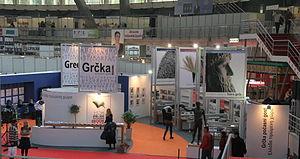
La Foire internationale du livre de Belgrade est l'une des manifestations littéraires les plus anciennes et les plus importantes de la région. Son but principal est d'offrir aux éditeurs, auteurs, libraires, bibliothécaires, distributeurs de livres, compagnies multimédias et autres spécialistes concernés, l'opportunité de créer de nouveaux contacts, d'échanger leurs expériences, de signer des contrats et de réaliser différentes sortes de collaborations professionnelles et culturelles. Tous les éditeurs de Serbie, ainsi que les éditeurs les plus réputés de la région présentent lors de la Foire leur production éditoriale annuelle.